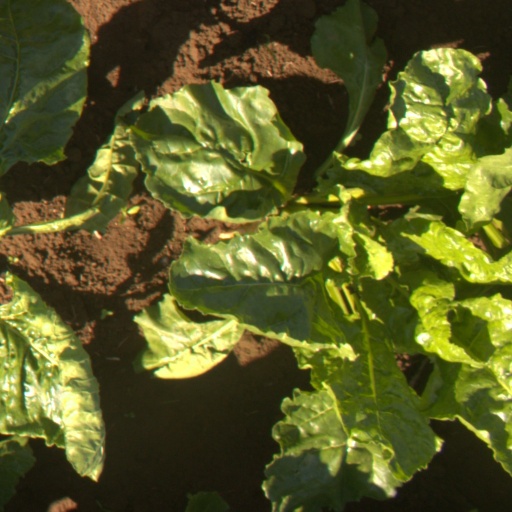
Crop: sugar beet